Nuits-Saint-Georges wine

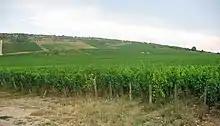
Vineyards outside Nuits-Saint-Georges

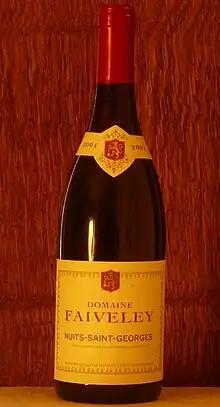
A bottle of Nuits-Saint-Georges wine

Nuits-Saint-Georges wine is produced in the communes of Nuits-Saint-Georges and Premeaux-Prissey in the Côte de Nuits subregion of Burgundy. The "Appellation d'origine contrôlée" (AOC) Nuits-Saint-Georges may be used for red and white wine with respectively Pinot noir and Chardonnay as the main grape variety. The name of the appellation is sometimes written simply as Nuits, without the Saint-Georges part. The word "Nuits" has nothing to do with "nighttime" but comes from the Latin for walnuts, "nutium". The production of red wine dominates greatly, with around 97 per cent, and only around three per cent white wine. There are no Grand Cru vineyards within Nuits-Saint-Georges.